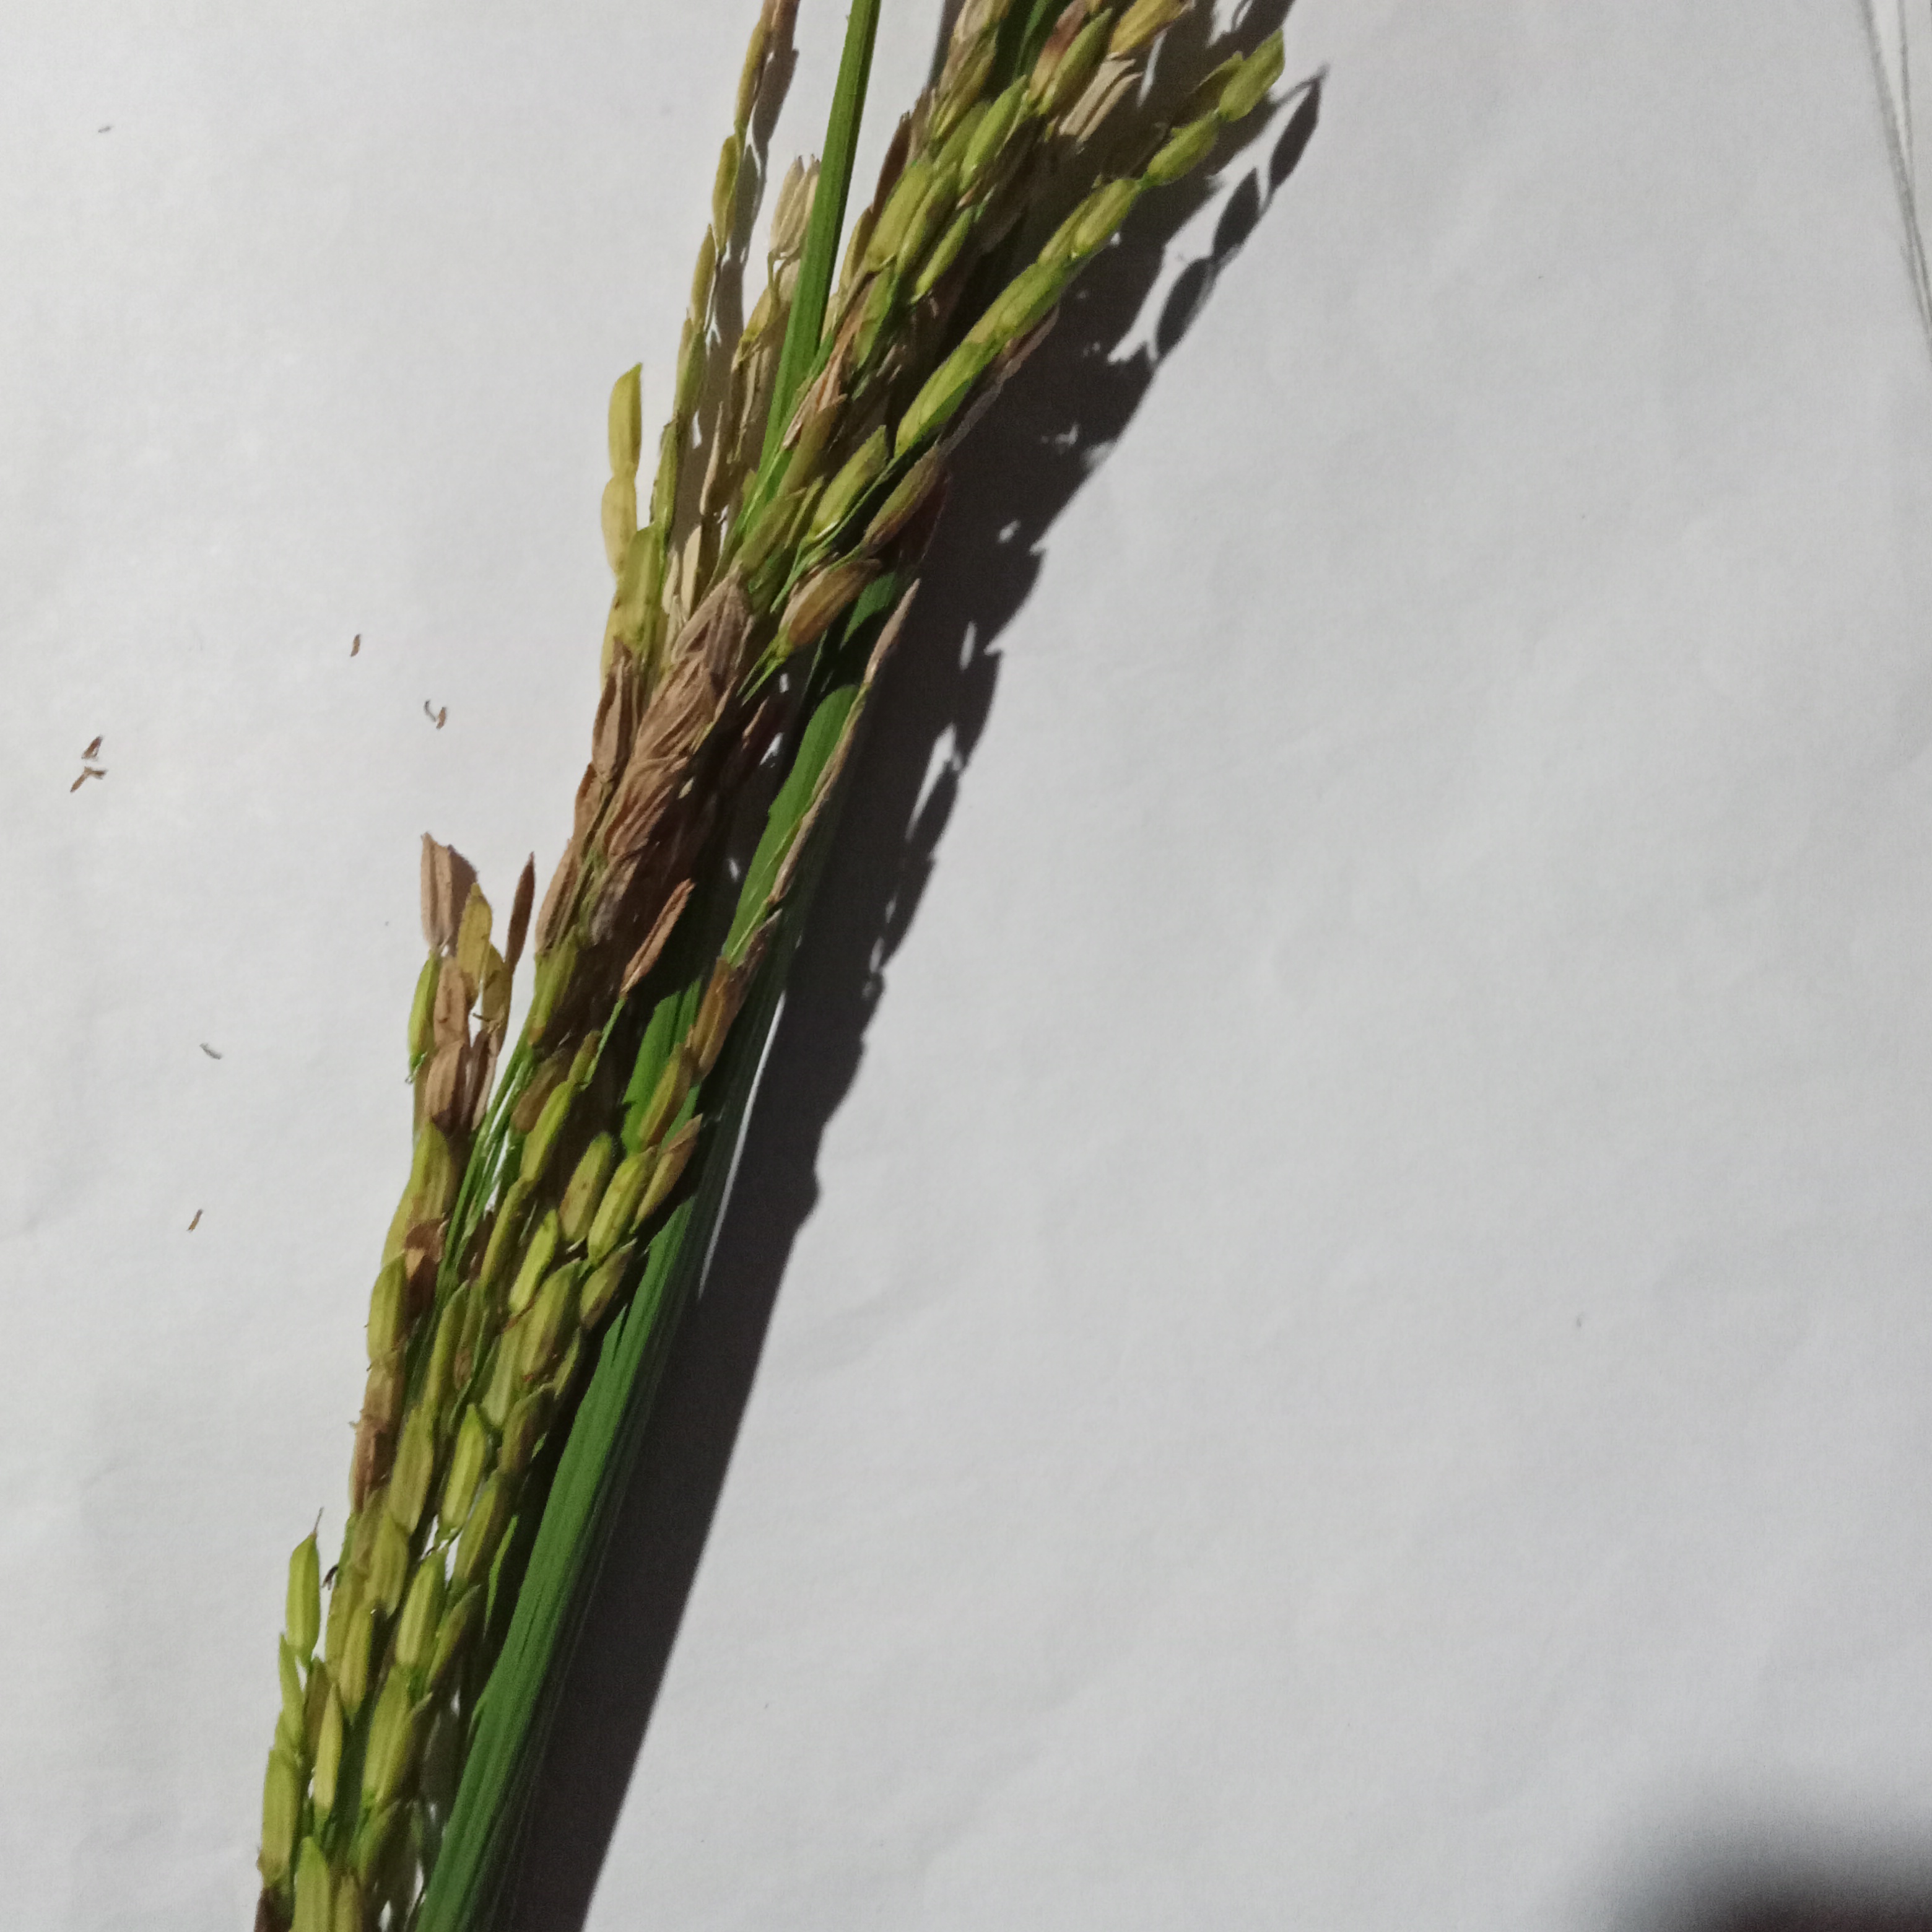
Nhãn: Bệnh Đạo ôn lá và cổ bông (Rice leaf and neck blast)